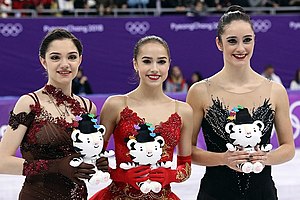
Kunstskøjteløb under vinter-OL 2018 - Single - Damer
Medvedeva, Zagitova, Osmond
Single for damer i kunstskøjteløb under vinter-OL 2018 blev afholdt på Gangneung Ice Arena i Gangneung, Sydkorea. Det korte program blev afholdt den 21. februar, og den frie skøjteløb blev afholdt den 23. februar.